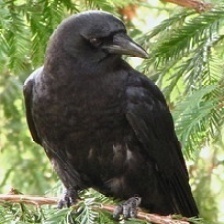
Species: CROW
Scientific name: CORVUS